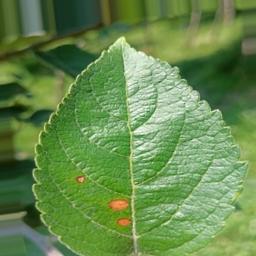
Label: Alternaria